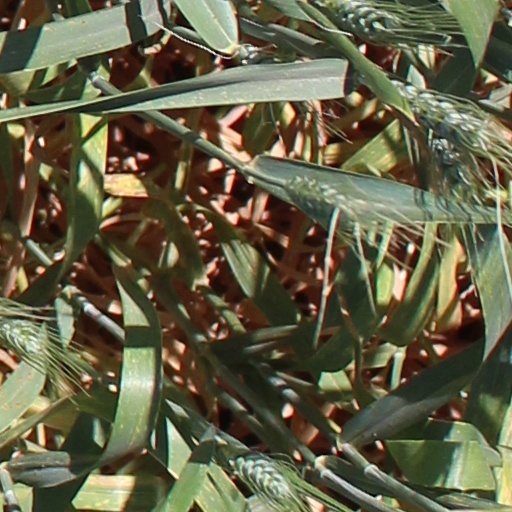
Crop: wheat